London Borough of Hillingdon

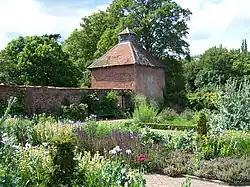
The Eastcote House walled garden

The local authority is Hillingdon Council, based at Hillingdon Civic Centre in Uxbridge.